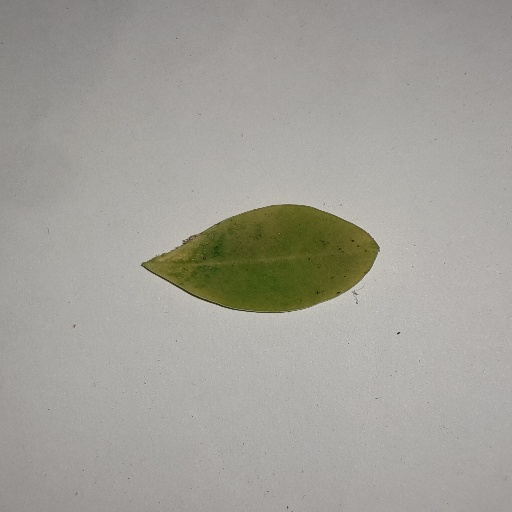
Species: Sojina
Leaf condition: Yellow Leaf